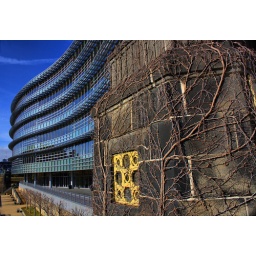
foreground has part of the 9th street bridge north shore side. alcoa building in the background. pittsburgh.PA.